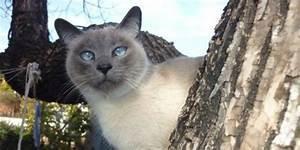
cat